Question: Please indicate a possible affordance area of cup that can be used for holding
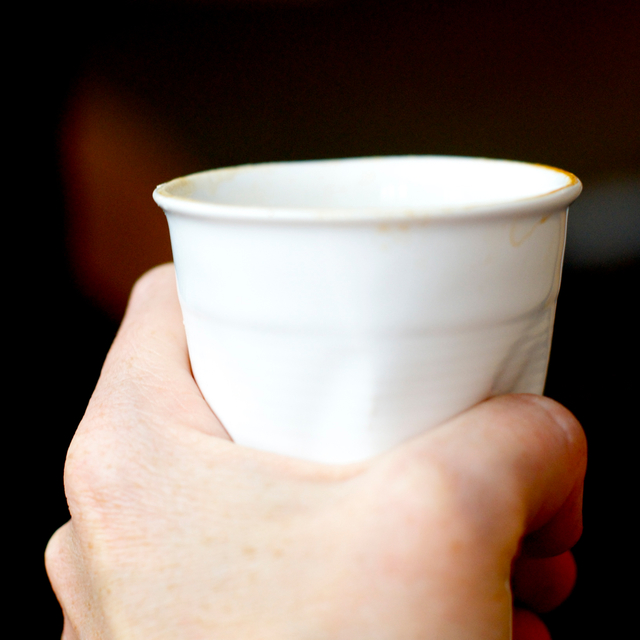
Answer: [138.5, 141.5, 598.5, 633.5]